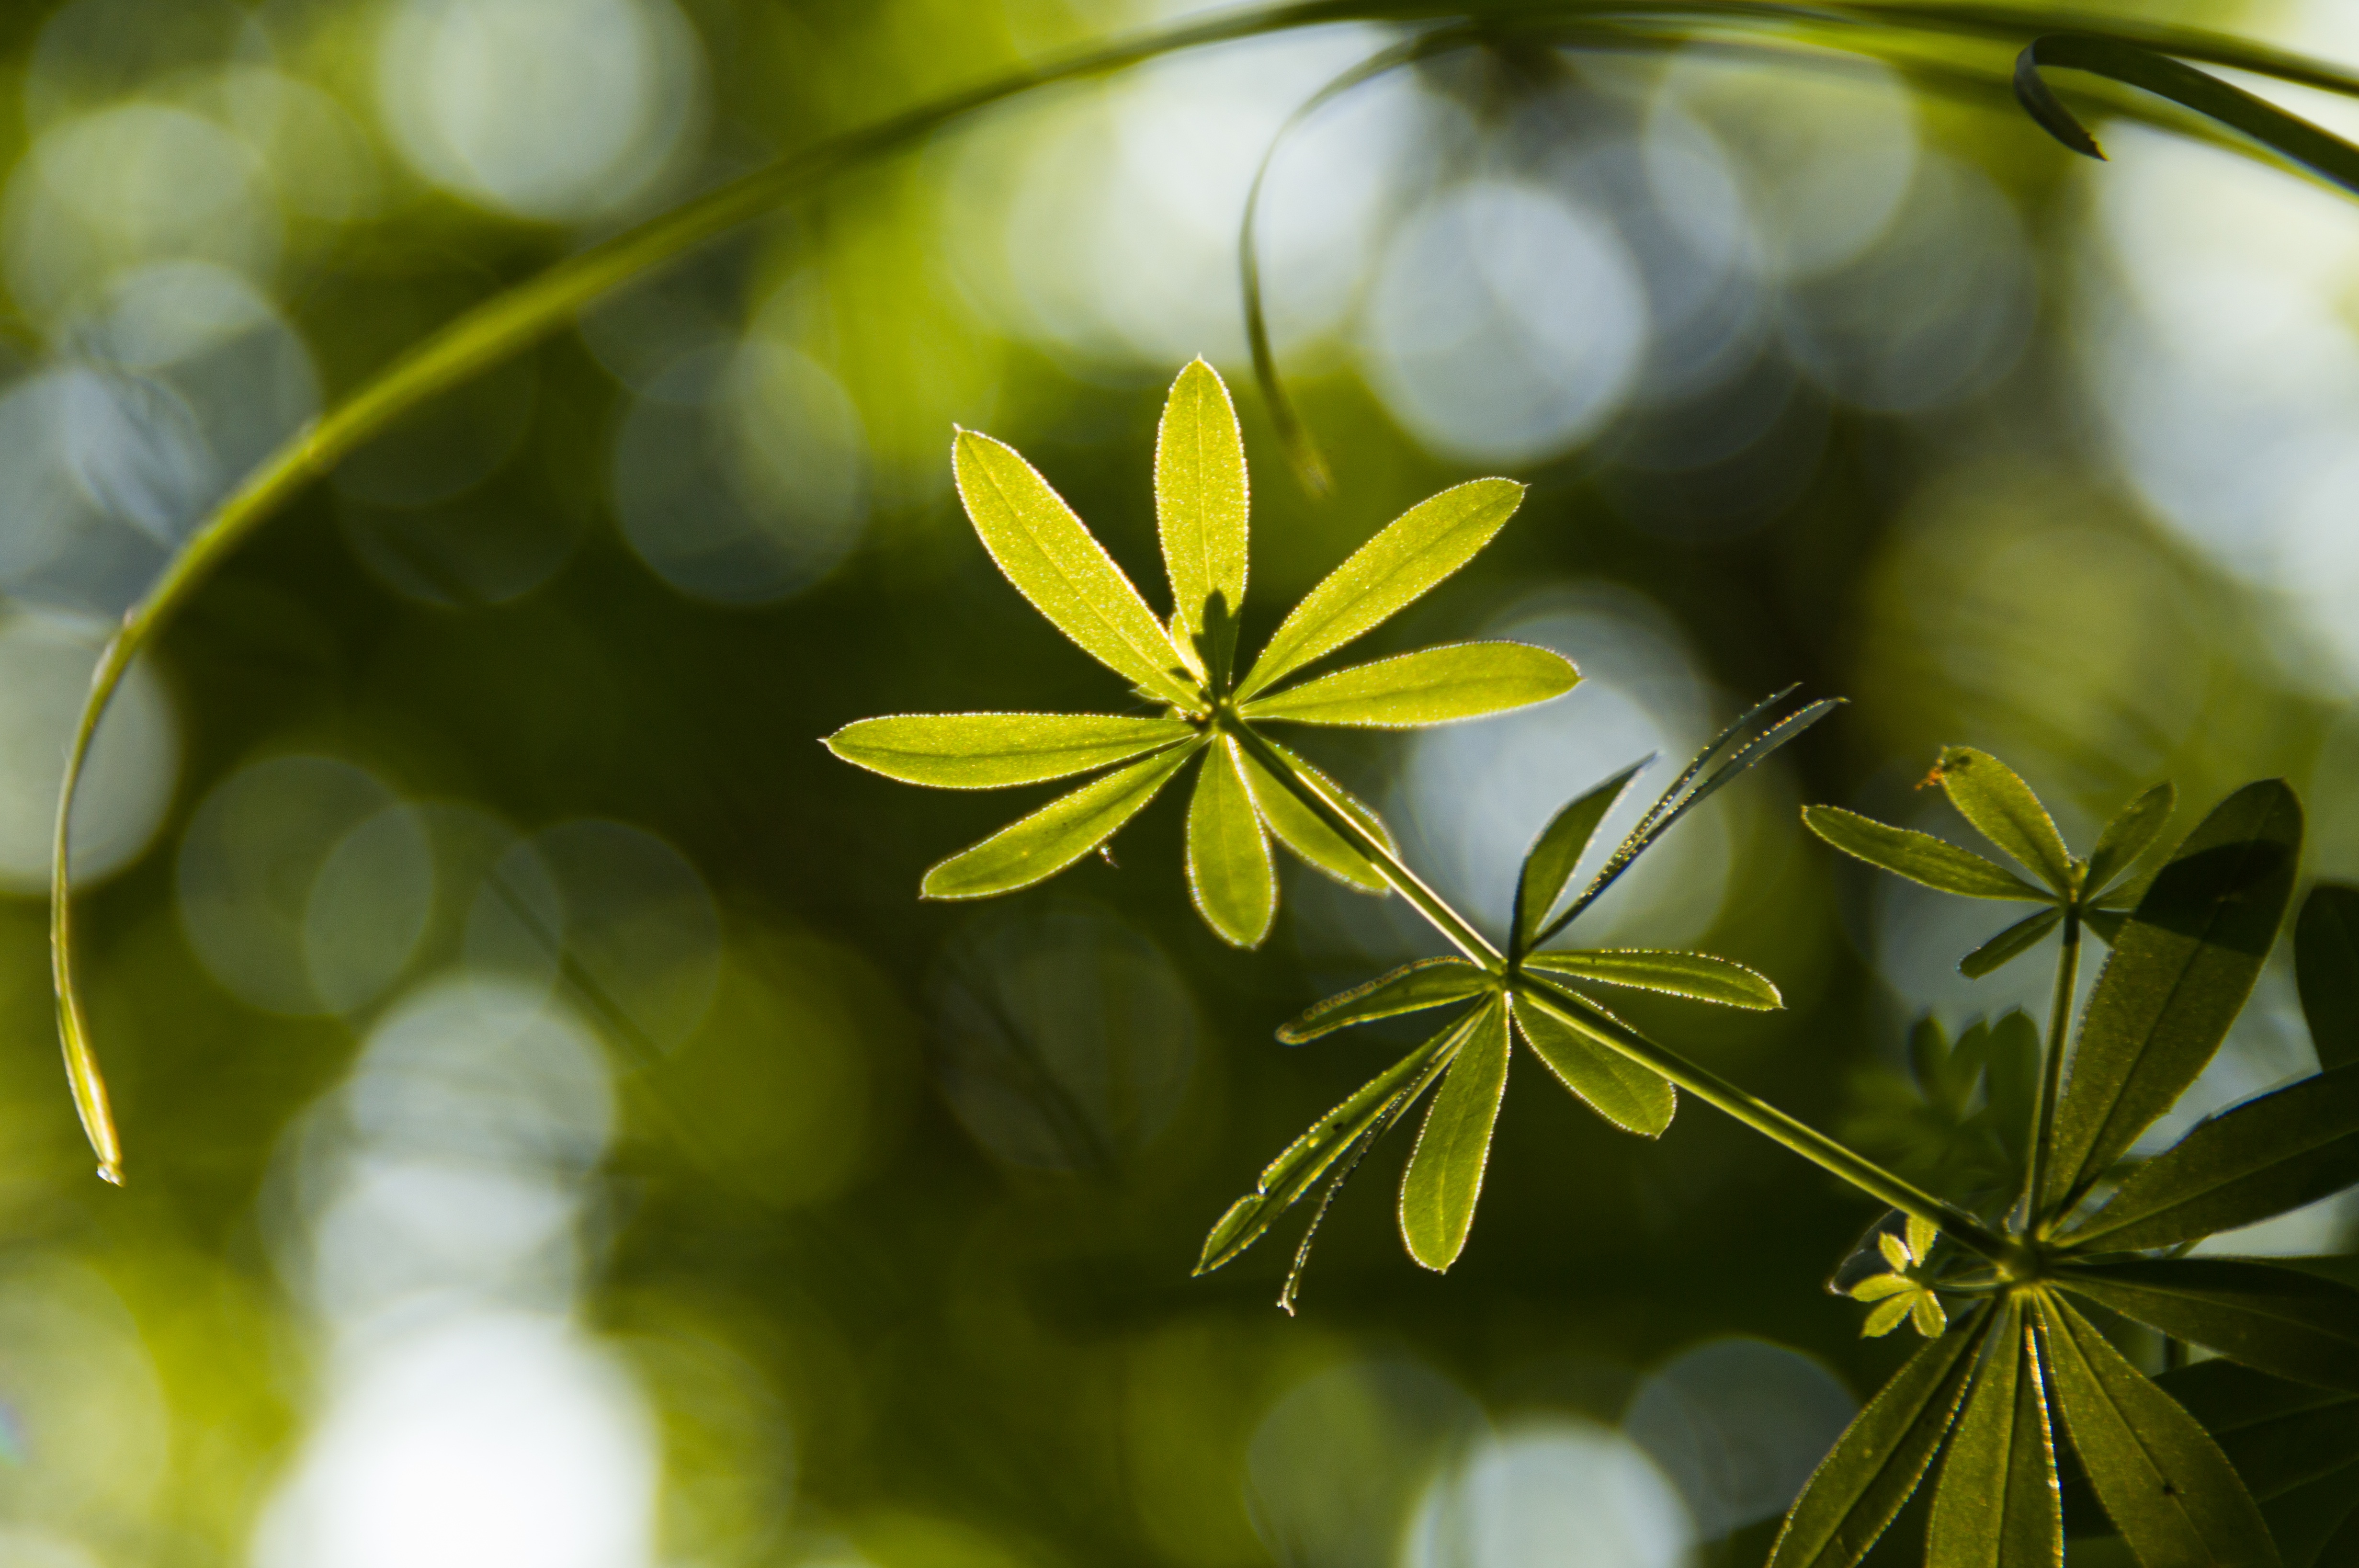
tree, nature, branch, blossom, plant, sunlight, leaf, flower, green, autumn, botany, yellow, flora, wildflower, close up, shrub, macro photography, flowering plant, plant stem, woody plant, land plant